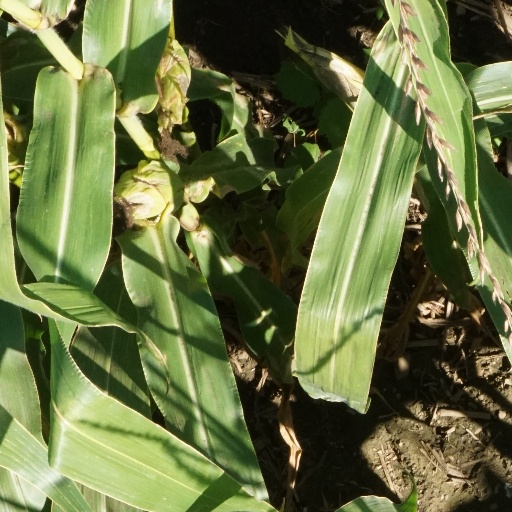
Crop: maize; corn